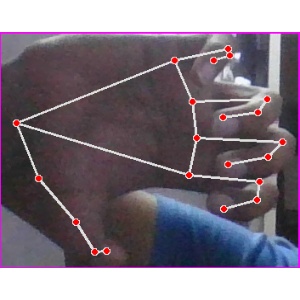
अक्षर: त